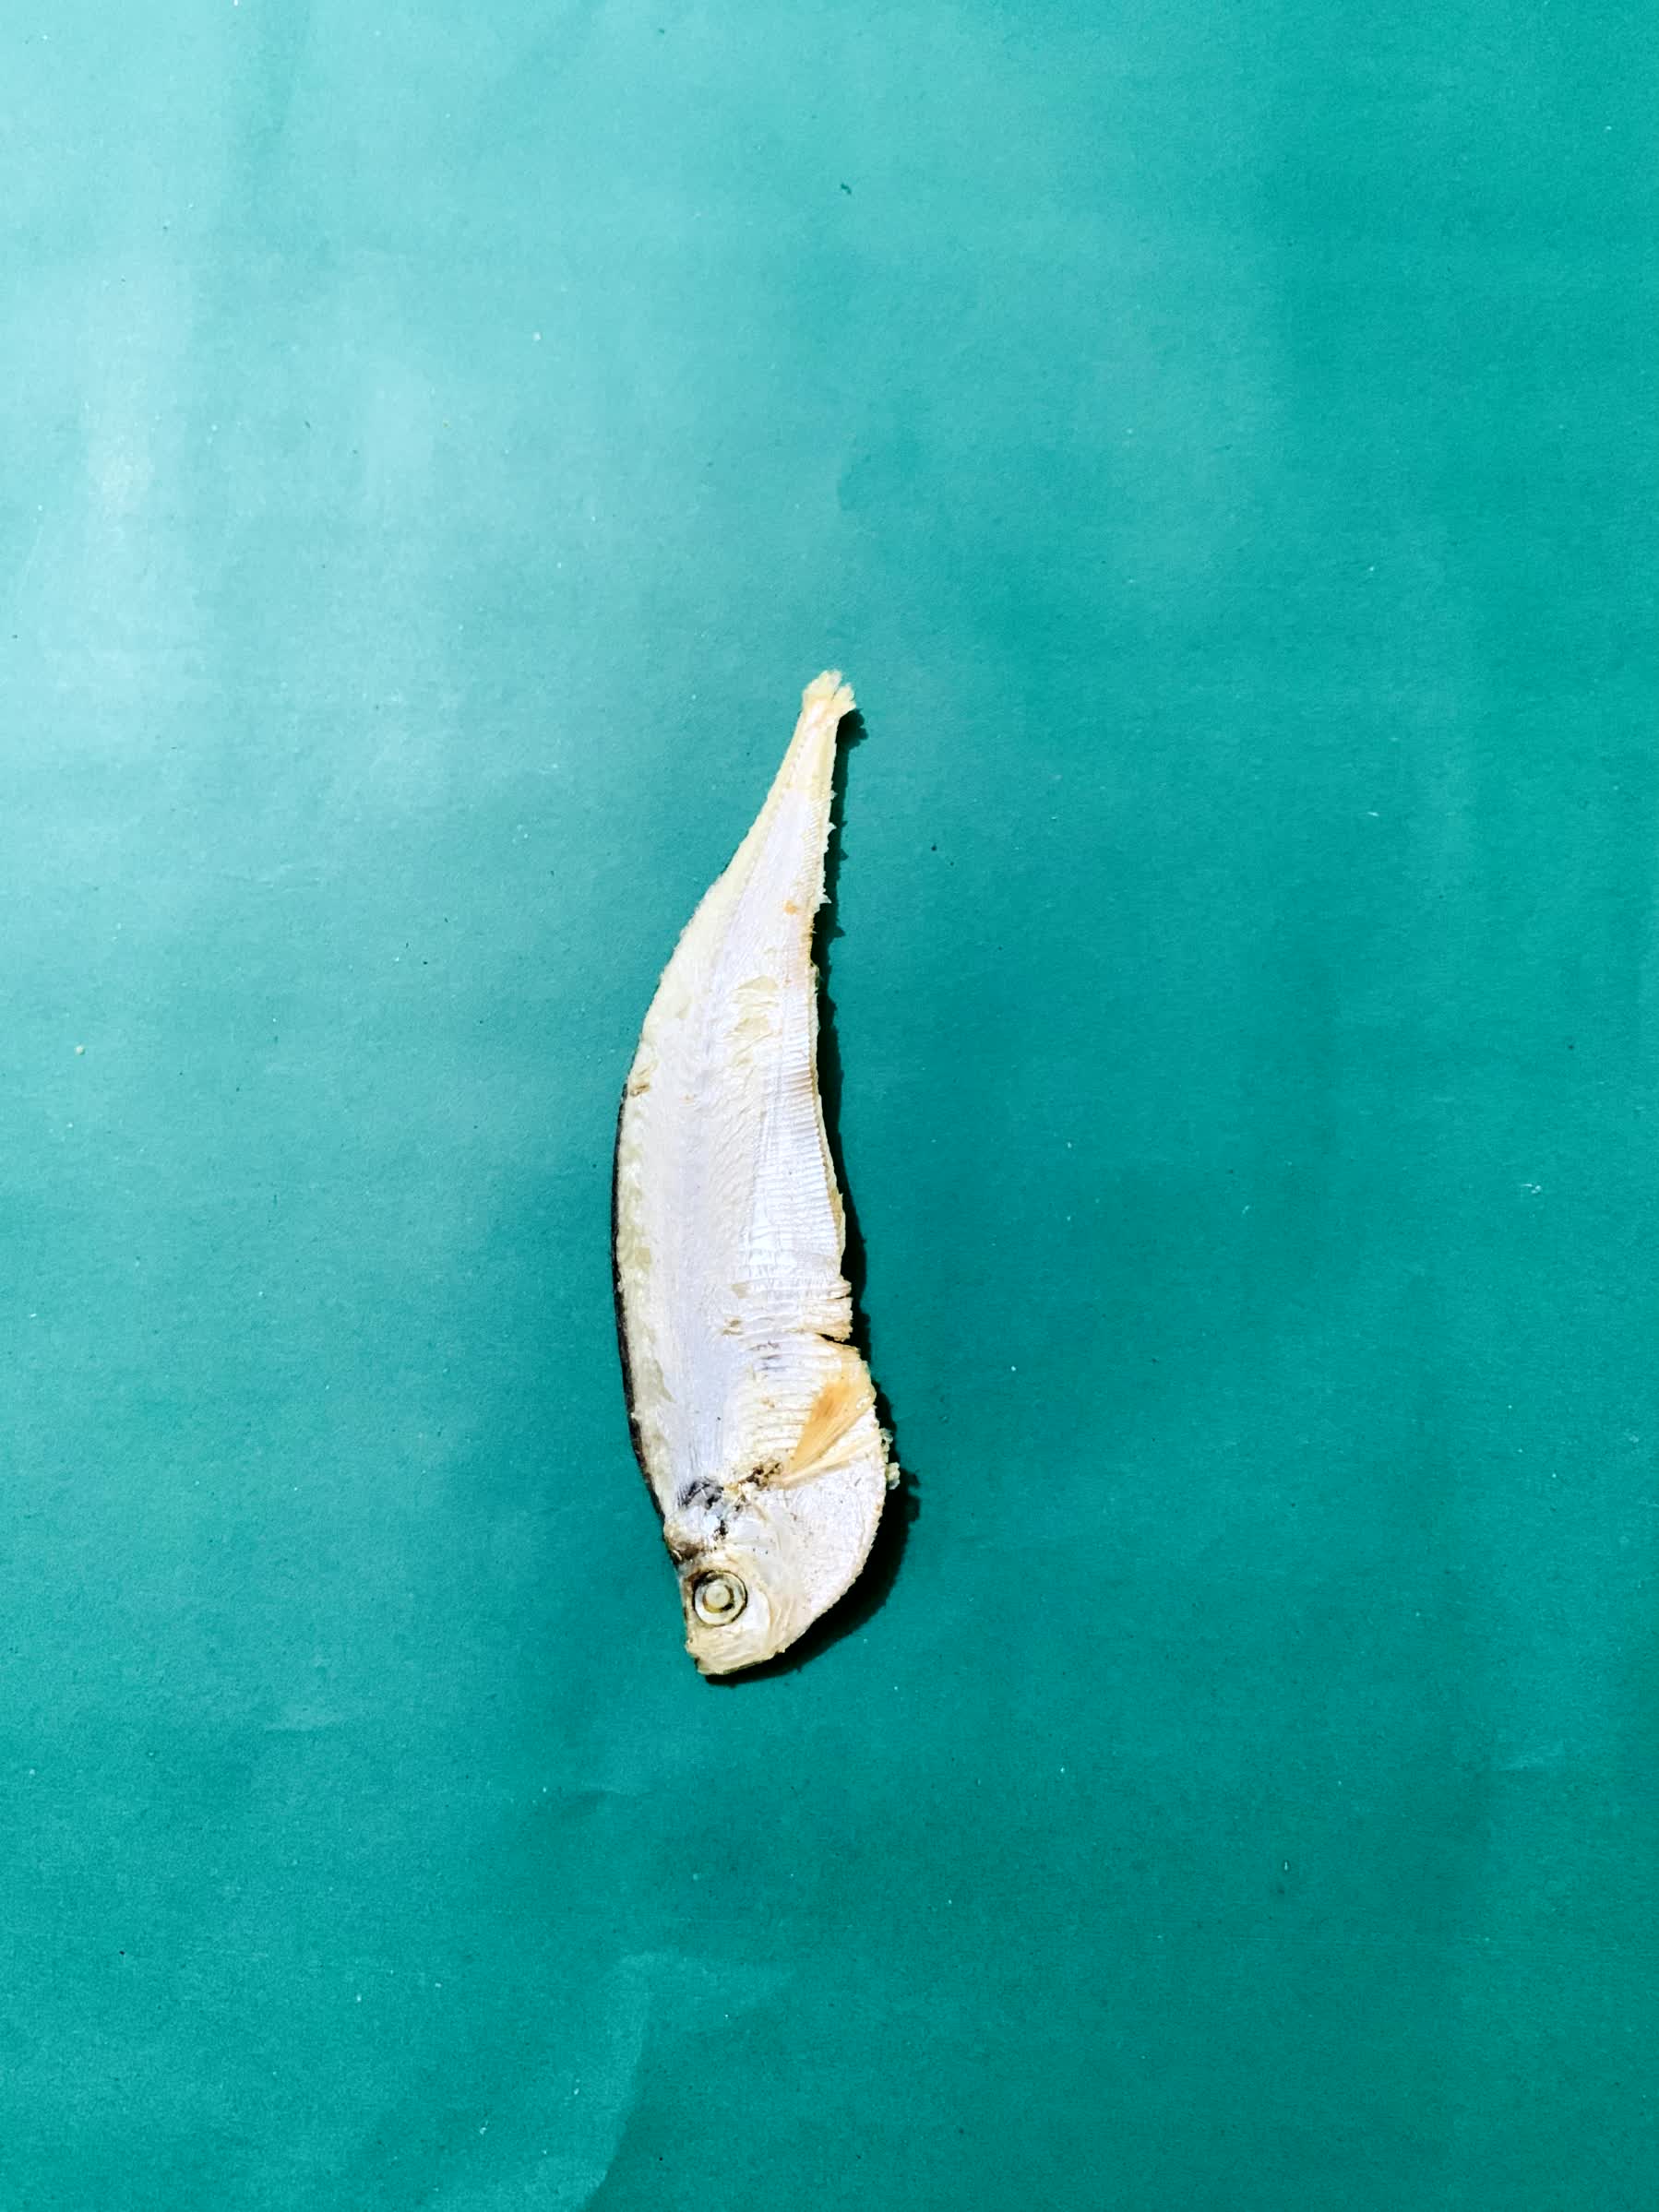
Species: Shukna Feuwa